Chris Jericho

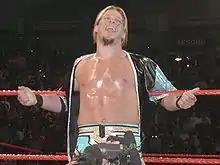
Jericho's ring entrance during "Raw"

After his feud with Cena ended, Jericho moved to the Raw brand on the July 29 episode of "Raw", unwilling to work for SmackDown! General Manager Stephanie McMahon. Upon his arrival to the brand, he initiated a feud with Ric Flair, leading to a match at SummerSlam on August 25, which Jericho lost. On the September 16 episode of "Raw", he won the WWE Intercontinental Championship for the fifth time from Rob Van Dam, before losing the title to Kane two weeks later on "Raw". He then later formed a tag team with Christian, with whom he won the World Tag Team Championship by defeating Kane and The Hurricane on the October 14 episode of "Raw". Christian and Jericho lost the titles to Booker T and Goldust in a fatal four-way elimination match, involving the teams of The Dudley Boyz, and William Regal and Lance Storm at Armageddon on December 15.